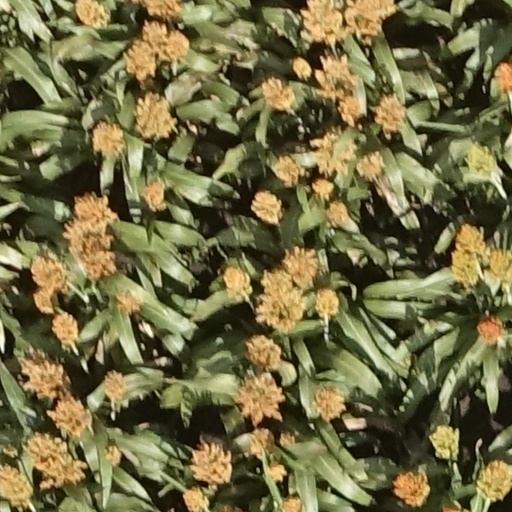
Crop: sorghum